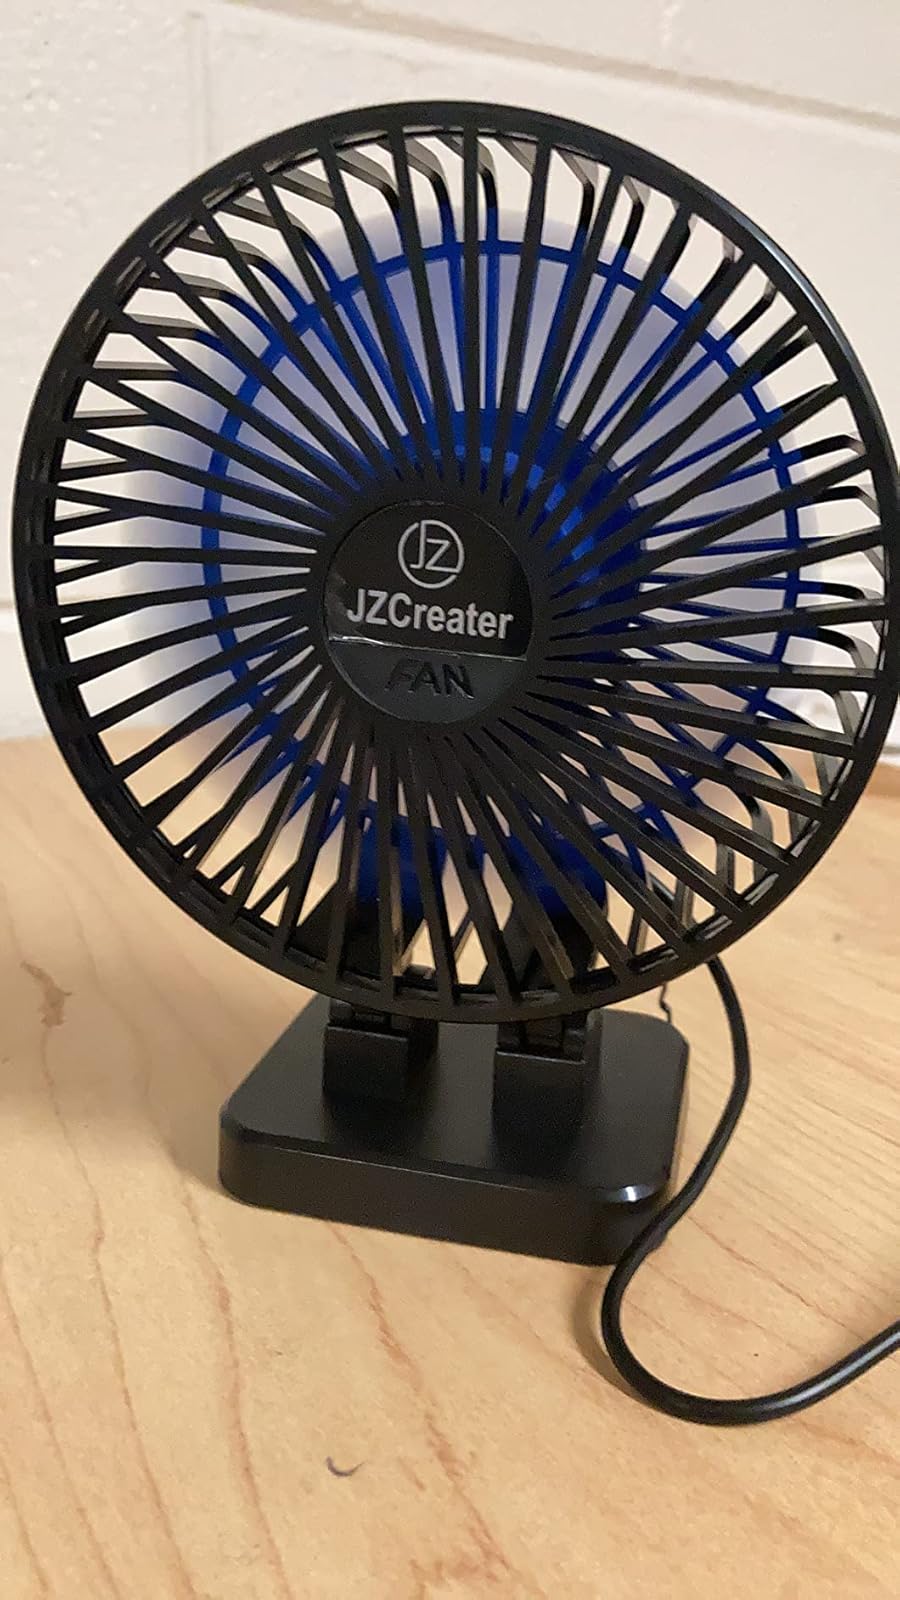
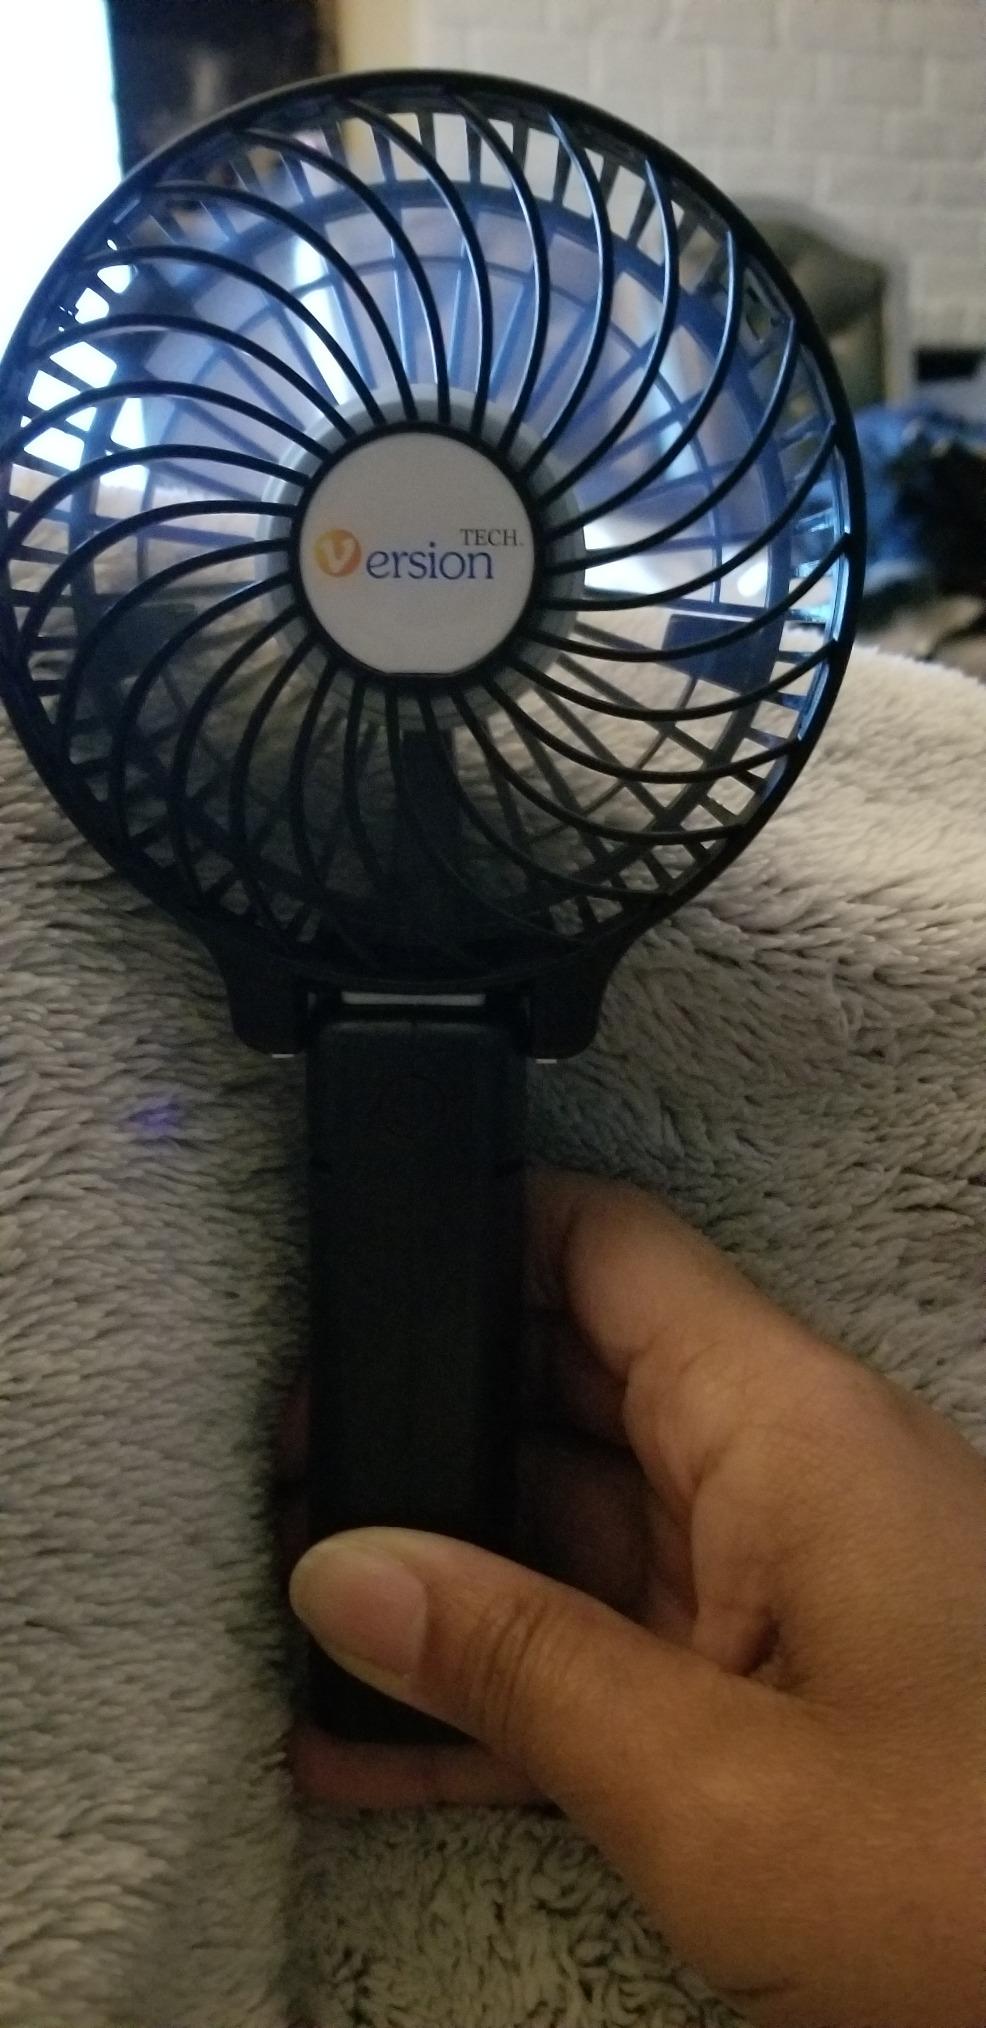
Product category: fan
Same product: no